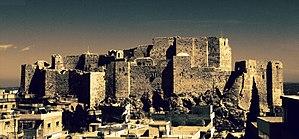
Cette page concerne l'année 1176 du calendrier julien.